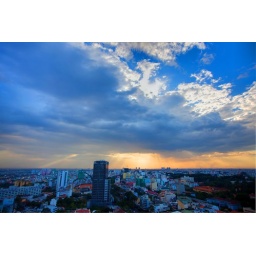
3 shot HDR exposure blended in Photomatix. As seen from the Sehraton Hotel's roof top bar